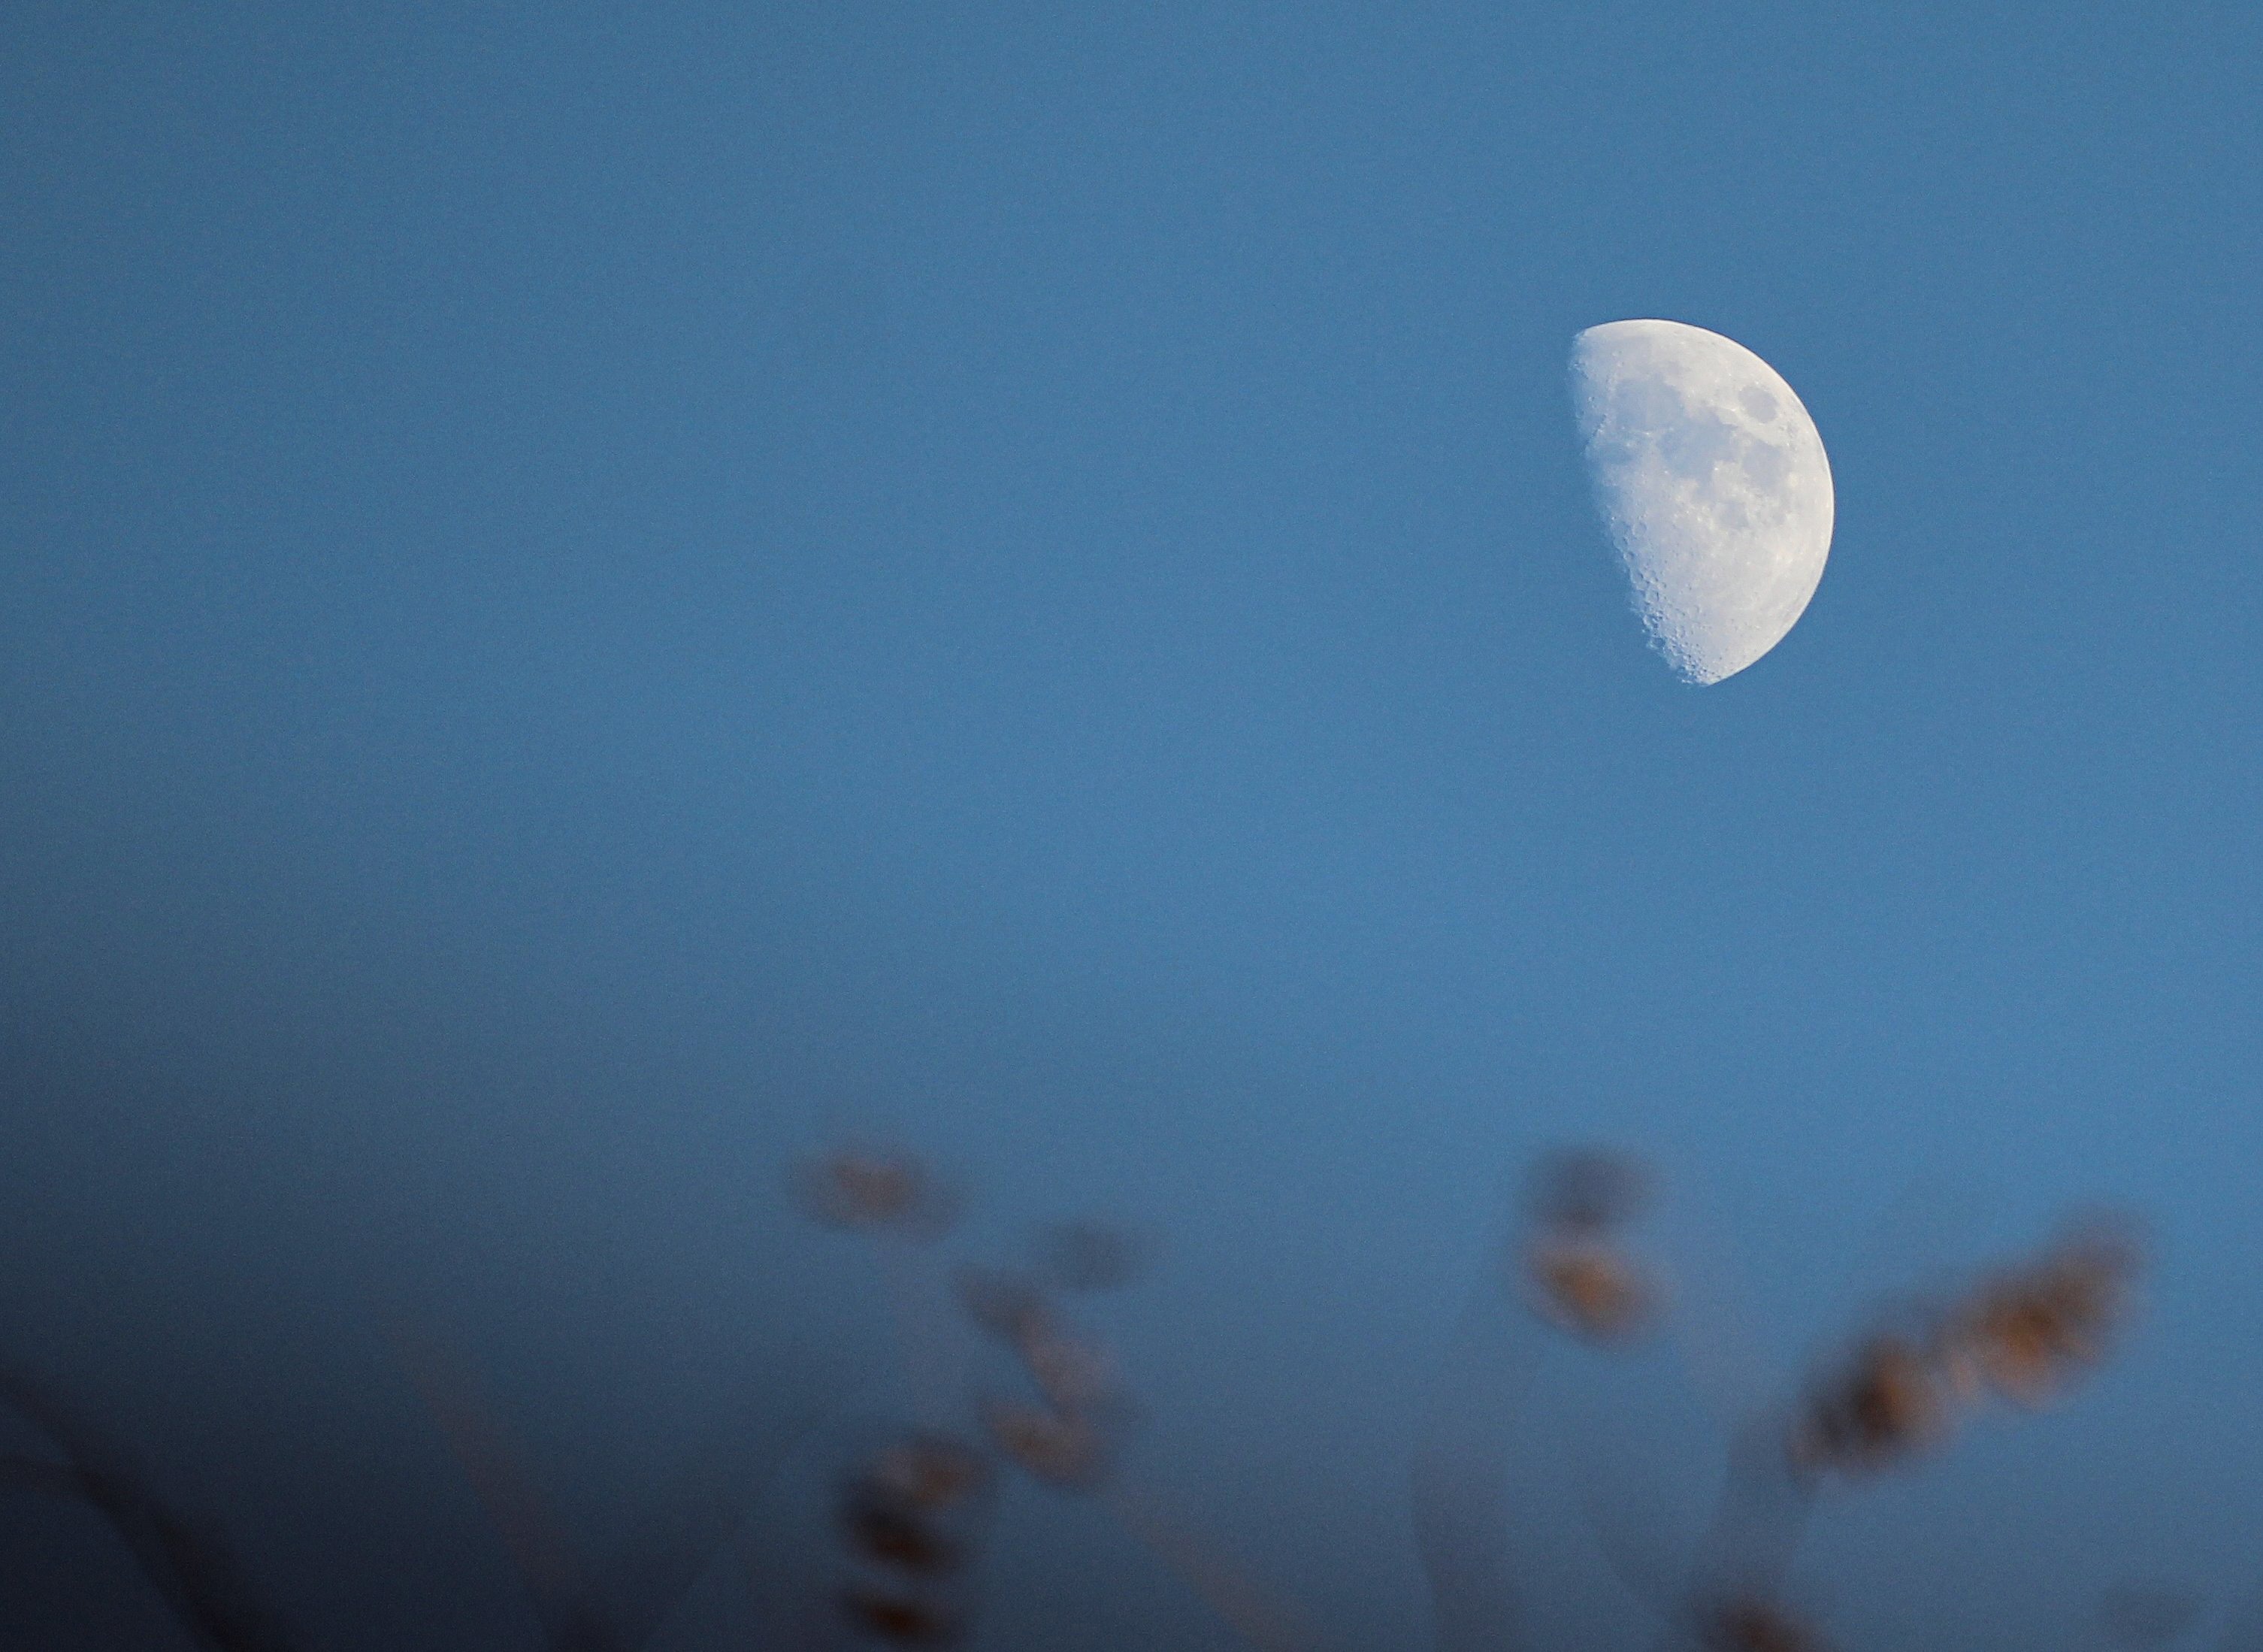
cloud, sky, sunlight, atmosphere, evening, moon, half moon, luna, lunar, orb, astronomical object, atmosphere of earth